Conrad Hasenflug

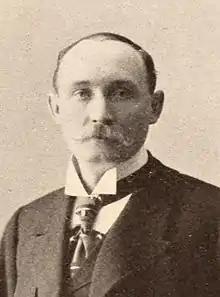
Conrad Hasenflug (1900)

Conrad Hasenflug (February 27, 1863 – November 24, 1932) was an American politician from New York.